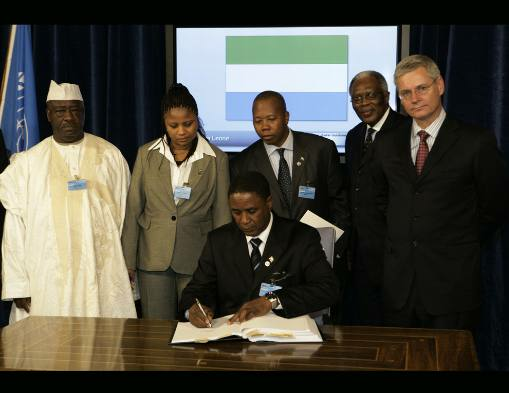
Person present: Yes